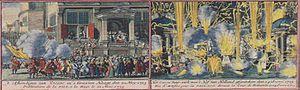
1713 est une année commune commençant un dimanche.